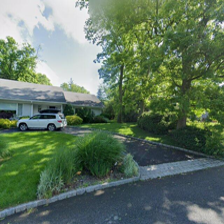
Label: streetView